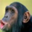
Label: chimpanzee